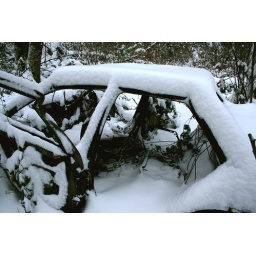
Abandon car in the green space after the second day of snow (12/08)